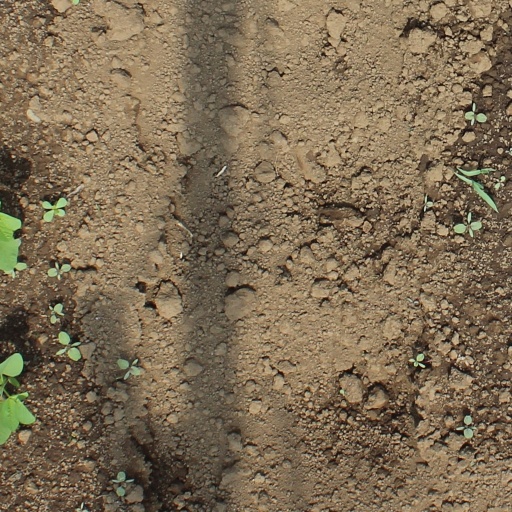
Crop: soybean